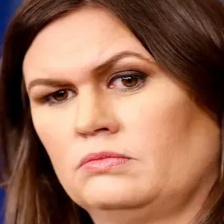
Species: LOONEY BIRDS
Scientific name: LUNATICUS AMERICONIS